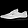
Label: Sneaker